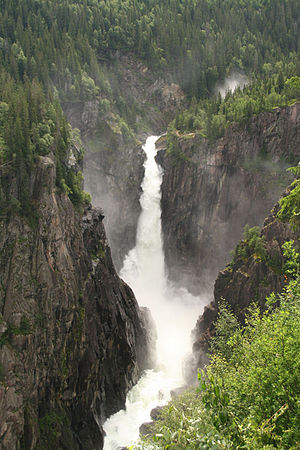
Rjukanfossen
Rjukanfossen slippes løs i en periode i juli 2007 pga. høj vandstand i Skarfossdammen og Møsvatn.
Rjukanfossen er et vandfald som ligger længst mod vest i Vestfjorddalen i Tinn kommune i Vestfold og Telemark fylke i Norge, vest for byen Rjukan. Fossen, som er en del af elven Måna, var en stor turistattraktion i førindustriel tid og blev besøgt fra alle verdenshjørner. Den var et af de første vandfald som blev oplyst ved hjælp af egenskabt elektricitet. Ved fossen blev der tidligt bygget et hotel med tennisbane for ressourcestærke turister.